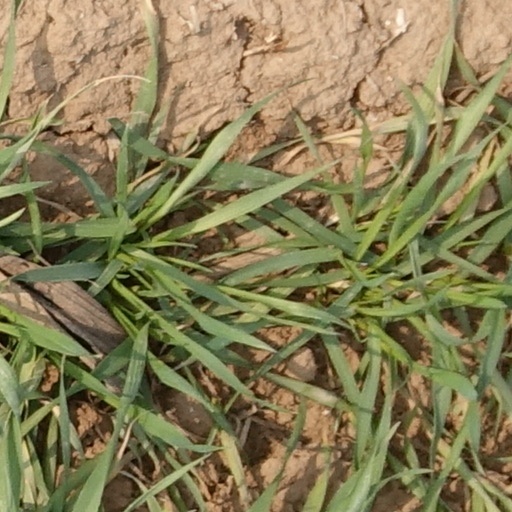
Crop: wheat